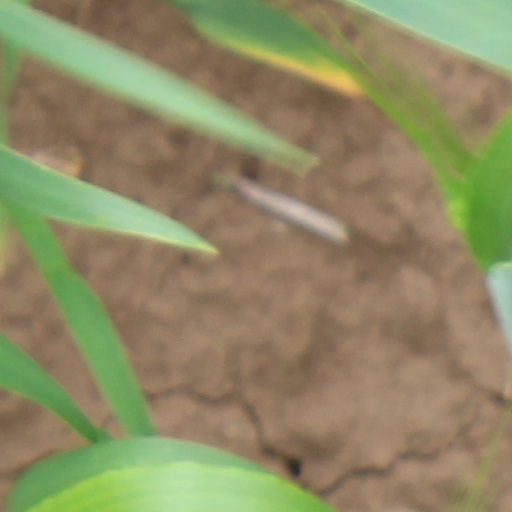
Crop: wheat